Ride (Lana Del Rey song)

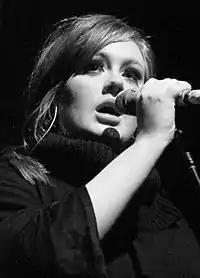
Critics said "Ride" elevated Del Rey to the soul pop levels of singers like Adele.

"Ride" earned critical commendation from music critics. Contactmusic.com noticed the track adheres to Del Rey's trademark sound, stating that the notion of her even having a trademark after one commercially successful album indicates that "we haven't seen the last of her just yet." Of the production itself, it was said that "Ride" is more accomplished than Del Rey's previous endeavors, with the strengths of the track outshining the flaws. The reviewer concluded by saying, "All that doe-eyed “you can be my full-time daddy / baby” shtick is going to start getting a little tired pretty soon, though, we reckon."